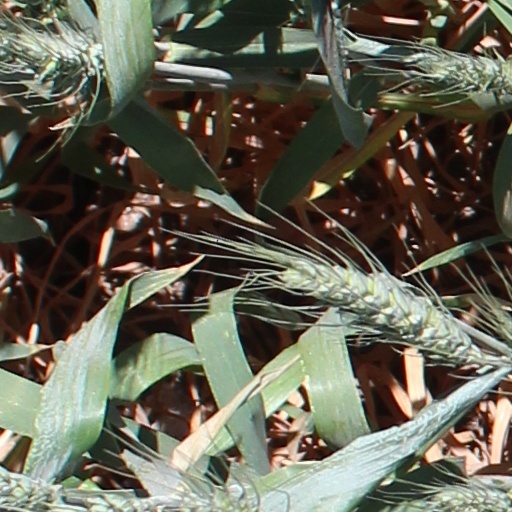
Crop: wheat